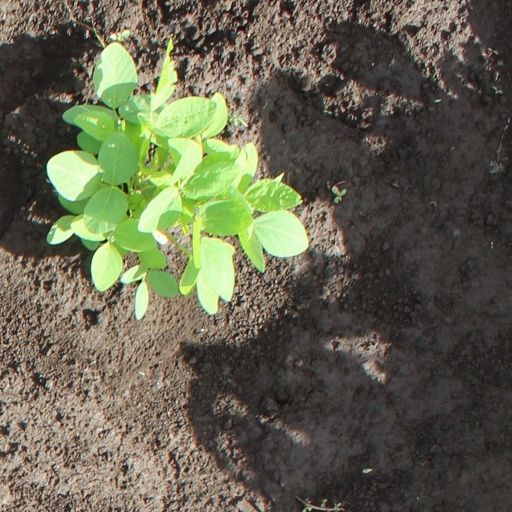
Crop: soybean